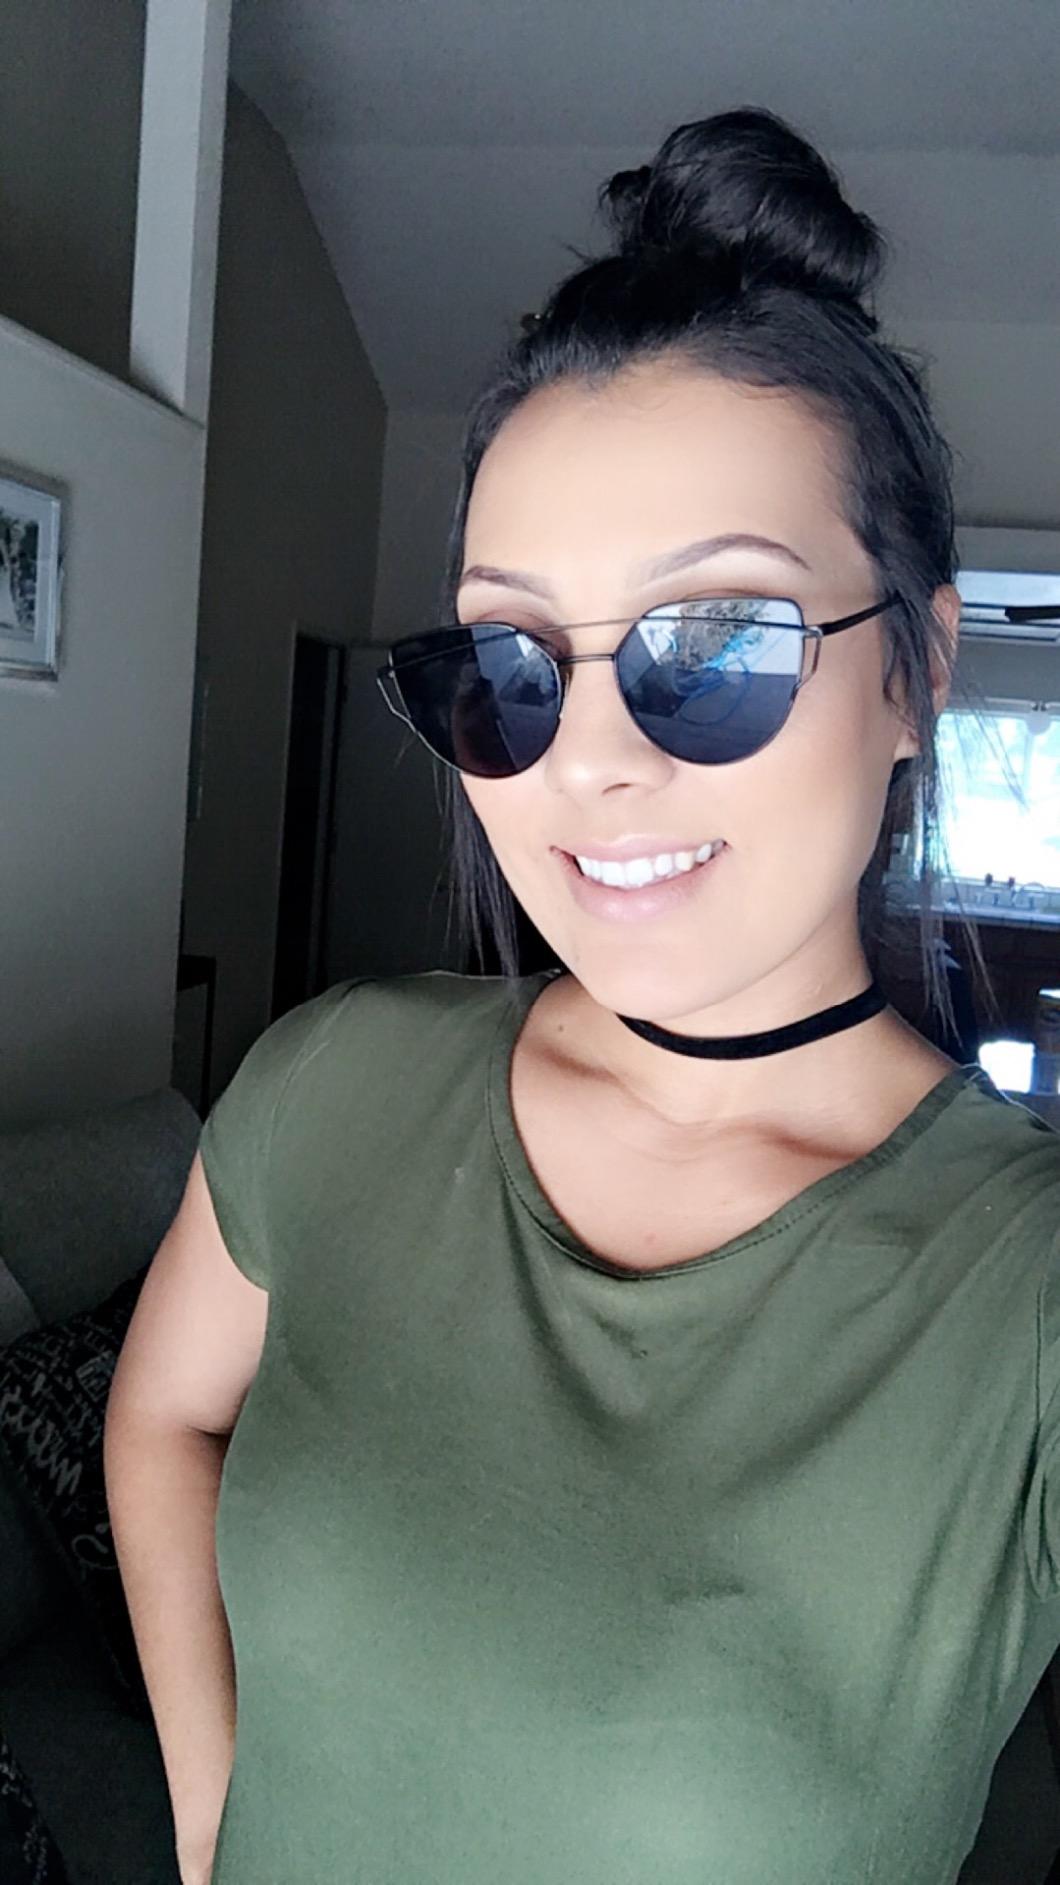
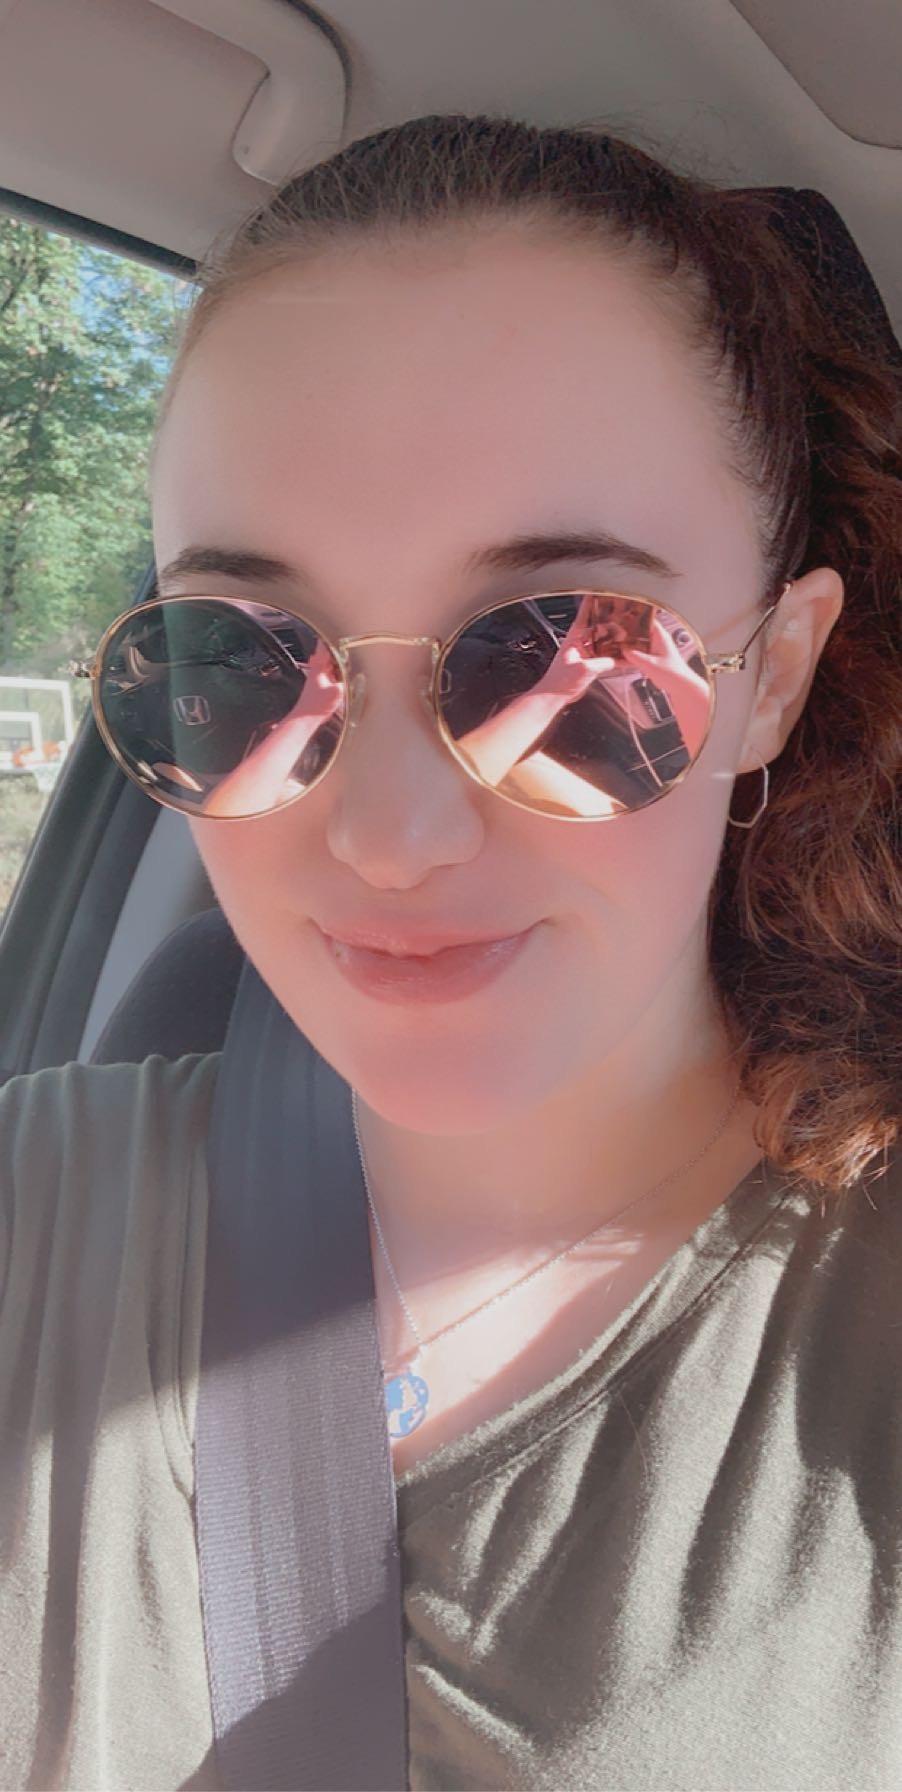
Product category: accessories_sunglasses
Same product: no